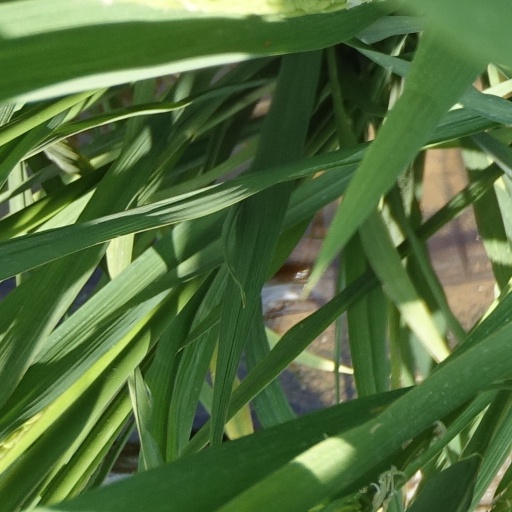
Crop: rice